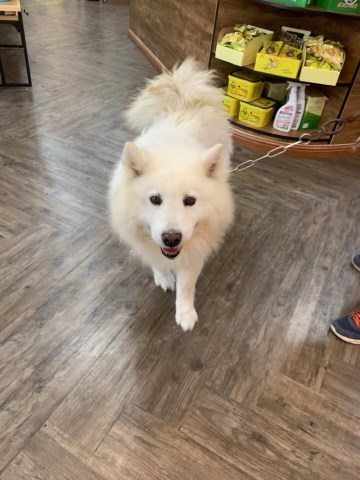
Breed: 2192-n000088-Samoyed